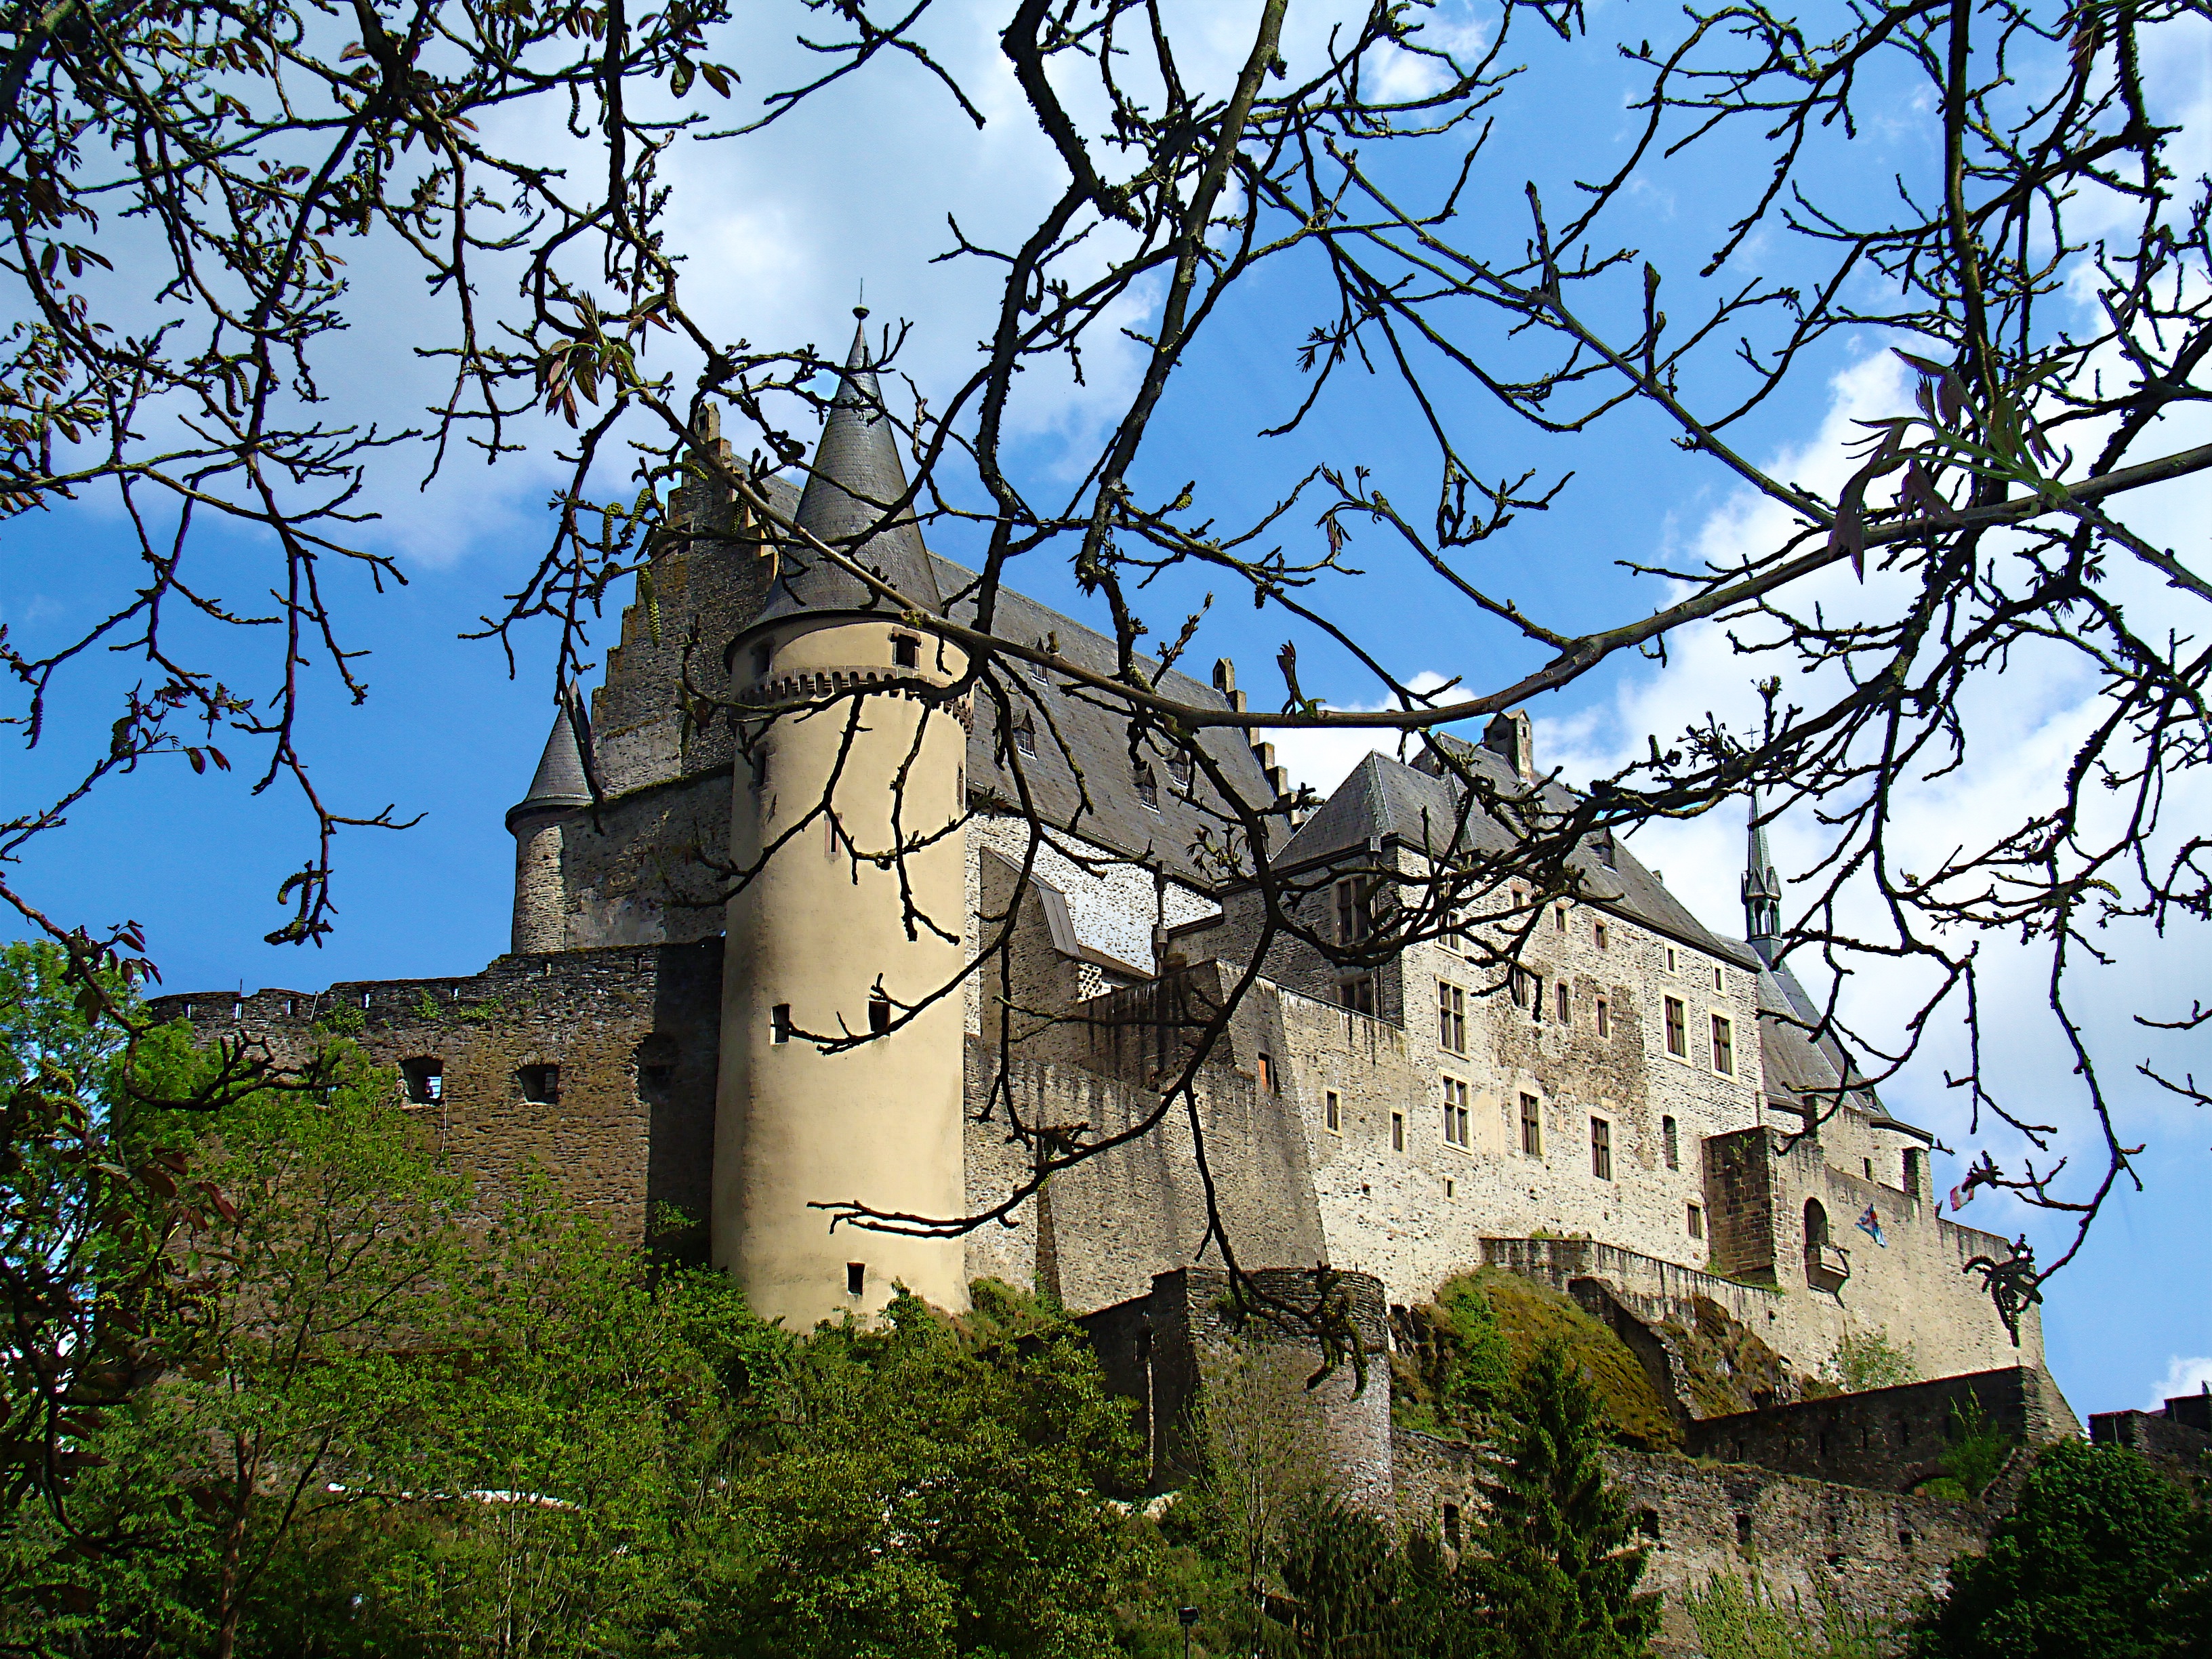
tree, house, building, chateau, village, castle, place of worship, ruins, branches, monastery, estate, rural area, woody plant